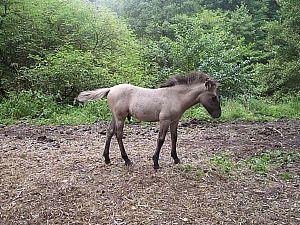
La domestication du cheval est l'ensemble des processus de domestication qui conduit l'espèce humaine à maîtriser puis à utiliser l'espèce Equus caballus à son profit grâce au contrôle des naissances et à l'élevage de ces animaux pour la consommation, le combat, le travail et le transport. De nombreuses théories sont proposées, tant en termes d'époque, de nombre de foyers de domestication, que de types, espèces ou sous-espèces de chevaux domestiqués. Plus tardive que pour les espèces animales alimentaires, la domestication du cheval est difficile à dater avec précision. Les premiers apprivoisements pourraient remonter à la fin du Paléolithique supérieur, 8 000 ans avant notre ère. La première preuve archéologique d'une domestication remonte à 3 500 av. J.-C. dans les steppes au nord du Kazakhstan ; elle est le fait de la culture Botaï. Ces chevaux ne sont pas à l'origine des chevaux domestiques actuels, mais des chevaux de Przewalski, redevenus sauvages. D'autres éléments suggèrent des foyers de chevaux sauvages puis de domestication distincts dans la péninsule Ibérique, et peut-être la péninsule Arabique.